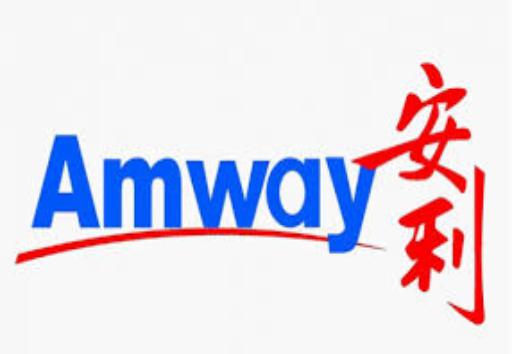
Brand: ANLI
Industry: Others